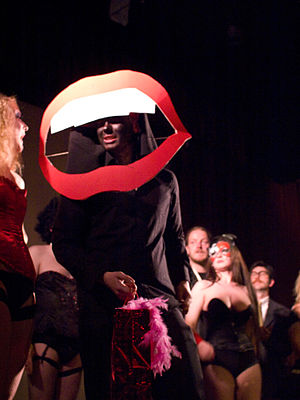
Kultstatus
Fans ved en opførsel af The Rocky Horror Picture Show med gengivelse af de ikoniske læber fra filmens indledning
Kultstatus vil sige at et fænomen, oftest en bog, film eller tegneserie er blevet så populær, at det har samlet sig en lille kult omkring sig. Tilhængerne vil ofte samles om fænomenet og det vil derfor være populært i meget lang tid efter dets opstandelse.